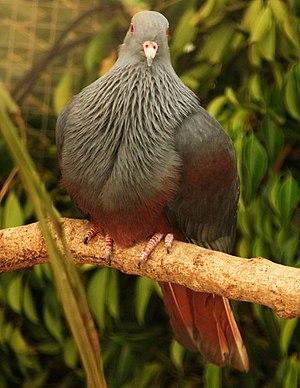
Notou de Nouvelle-Calédonie
Le Carpophage géant ou Notou est une espèce d'oiseaux de la famille des Columbidae, endémique de la Nouvelle-Calédonie. Il vit dans les forêts humides tropicales de la Grande Terre et se nourrit principalement de fruits et de baies.